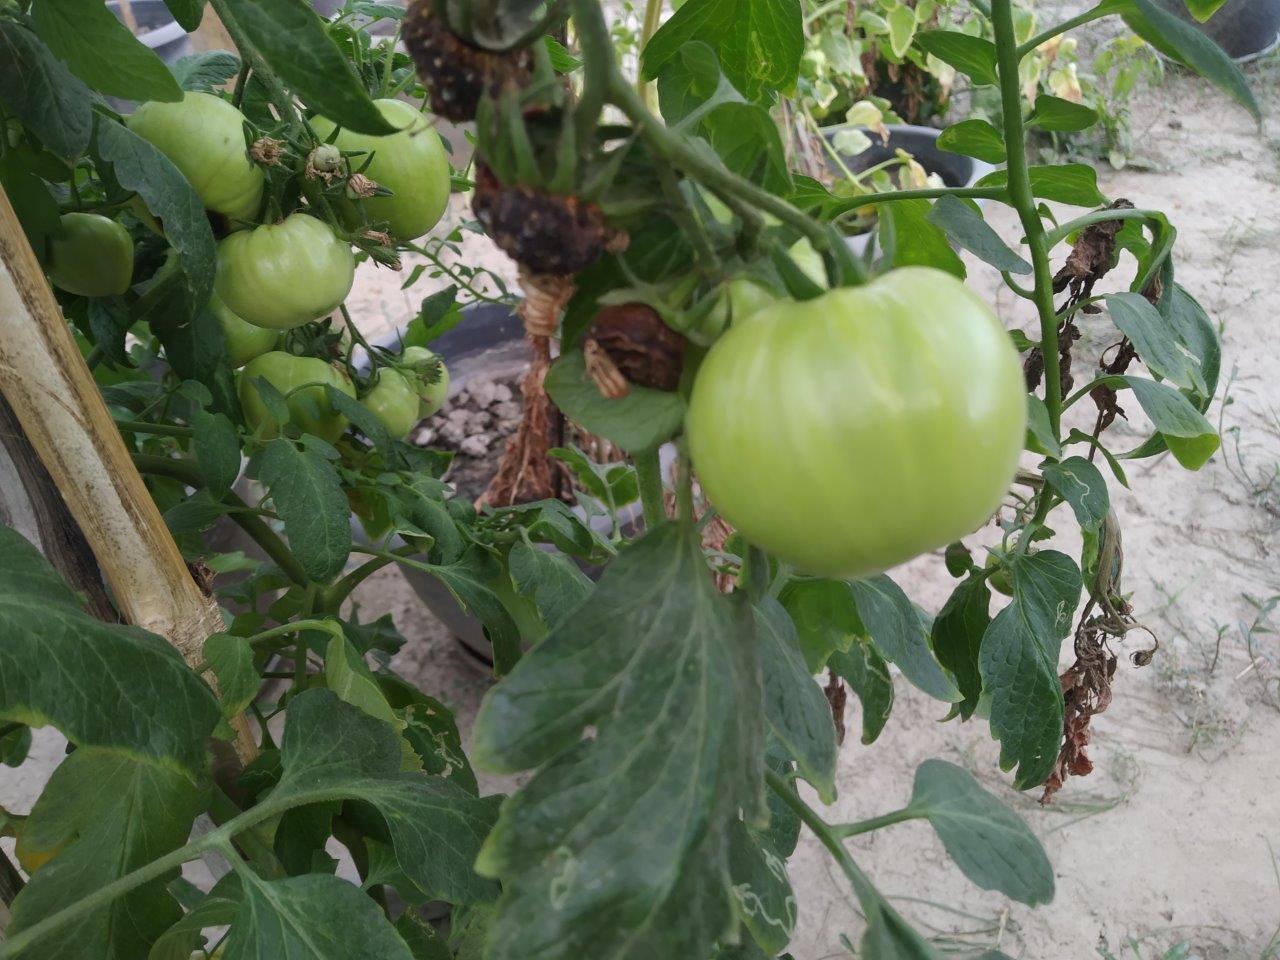
Maturity: Immature